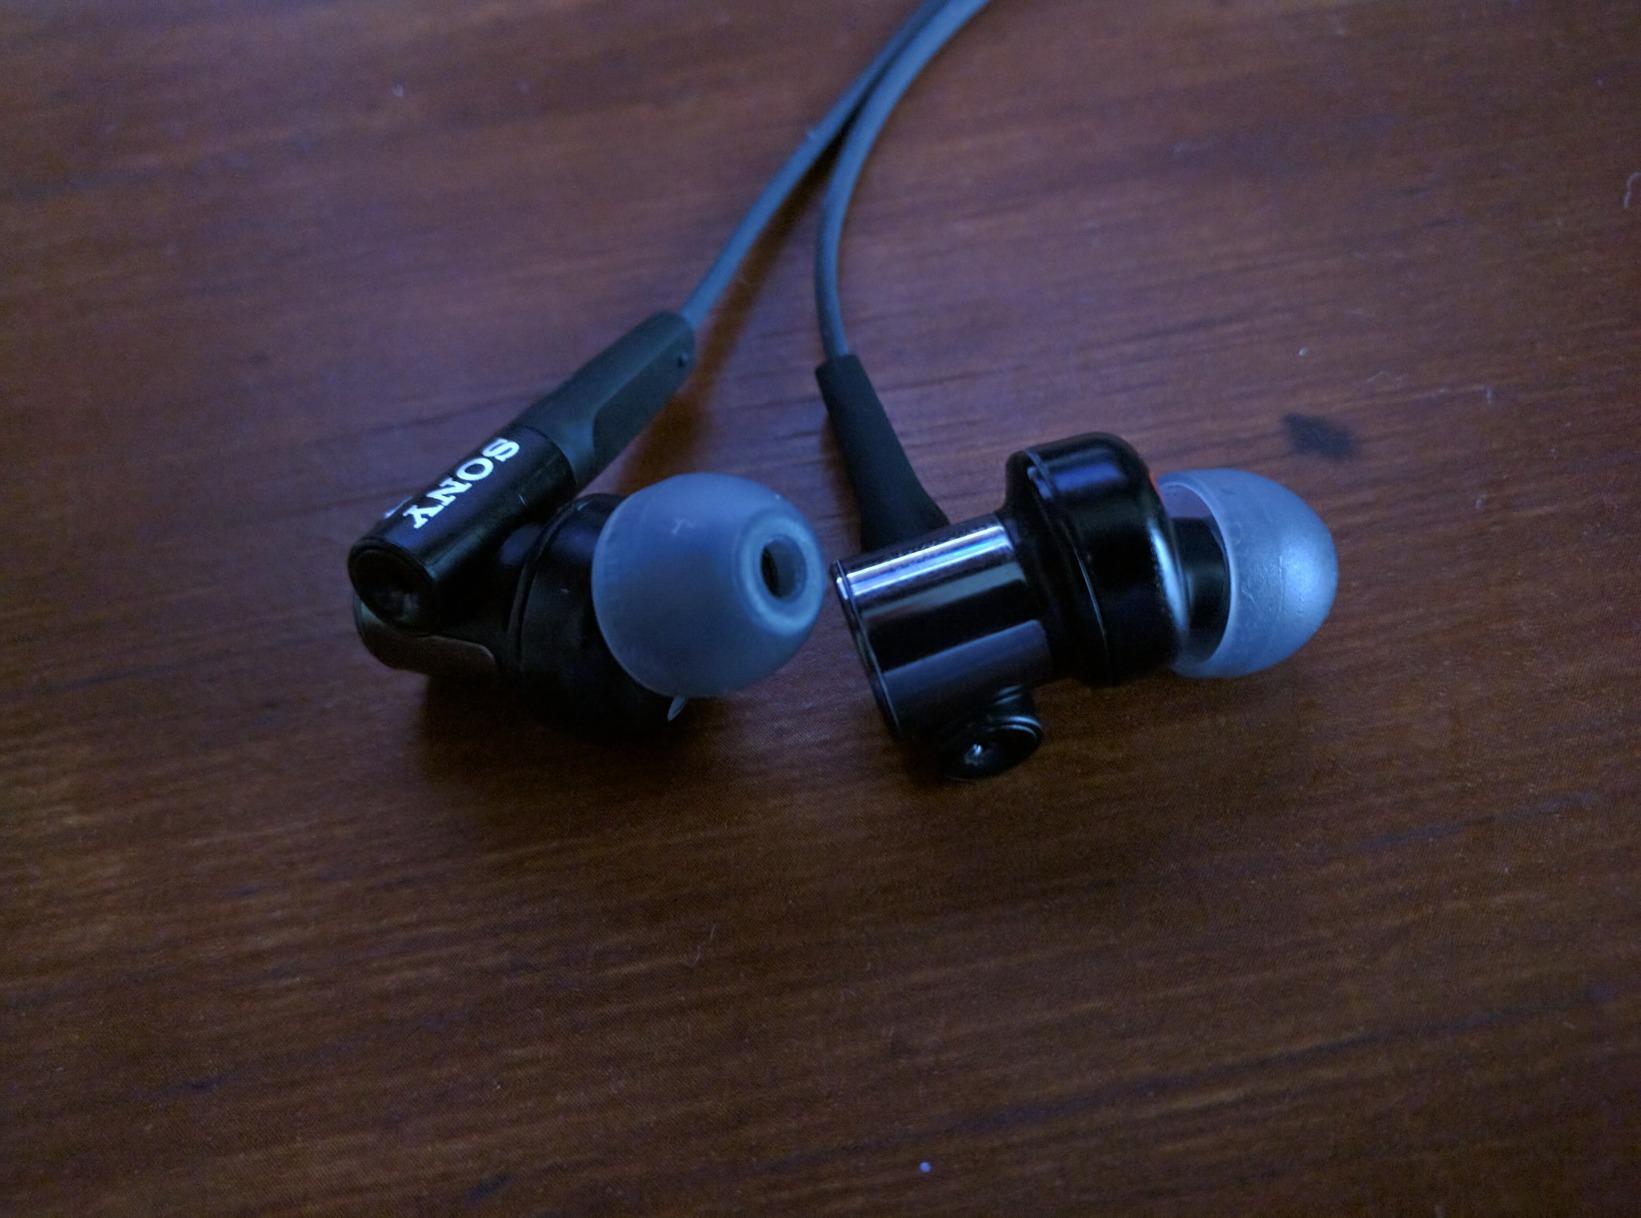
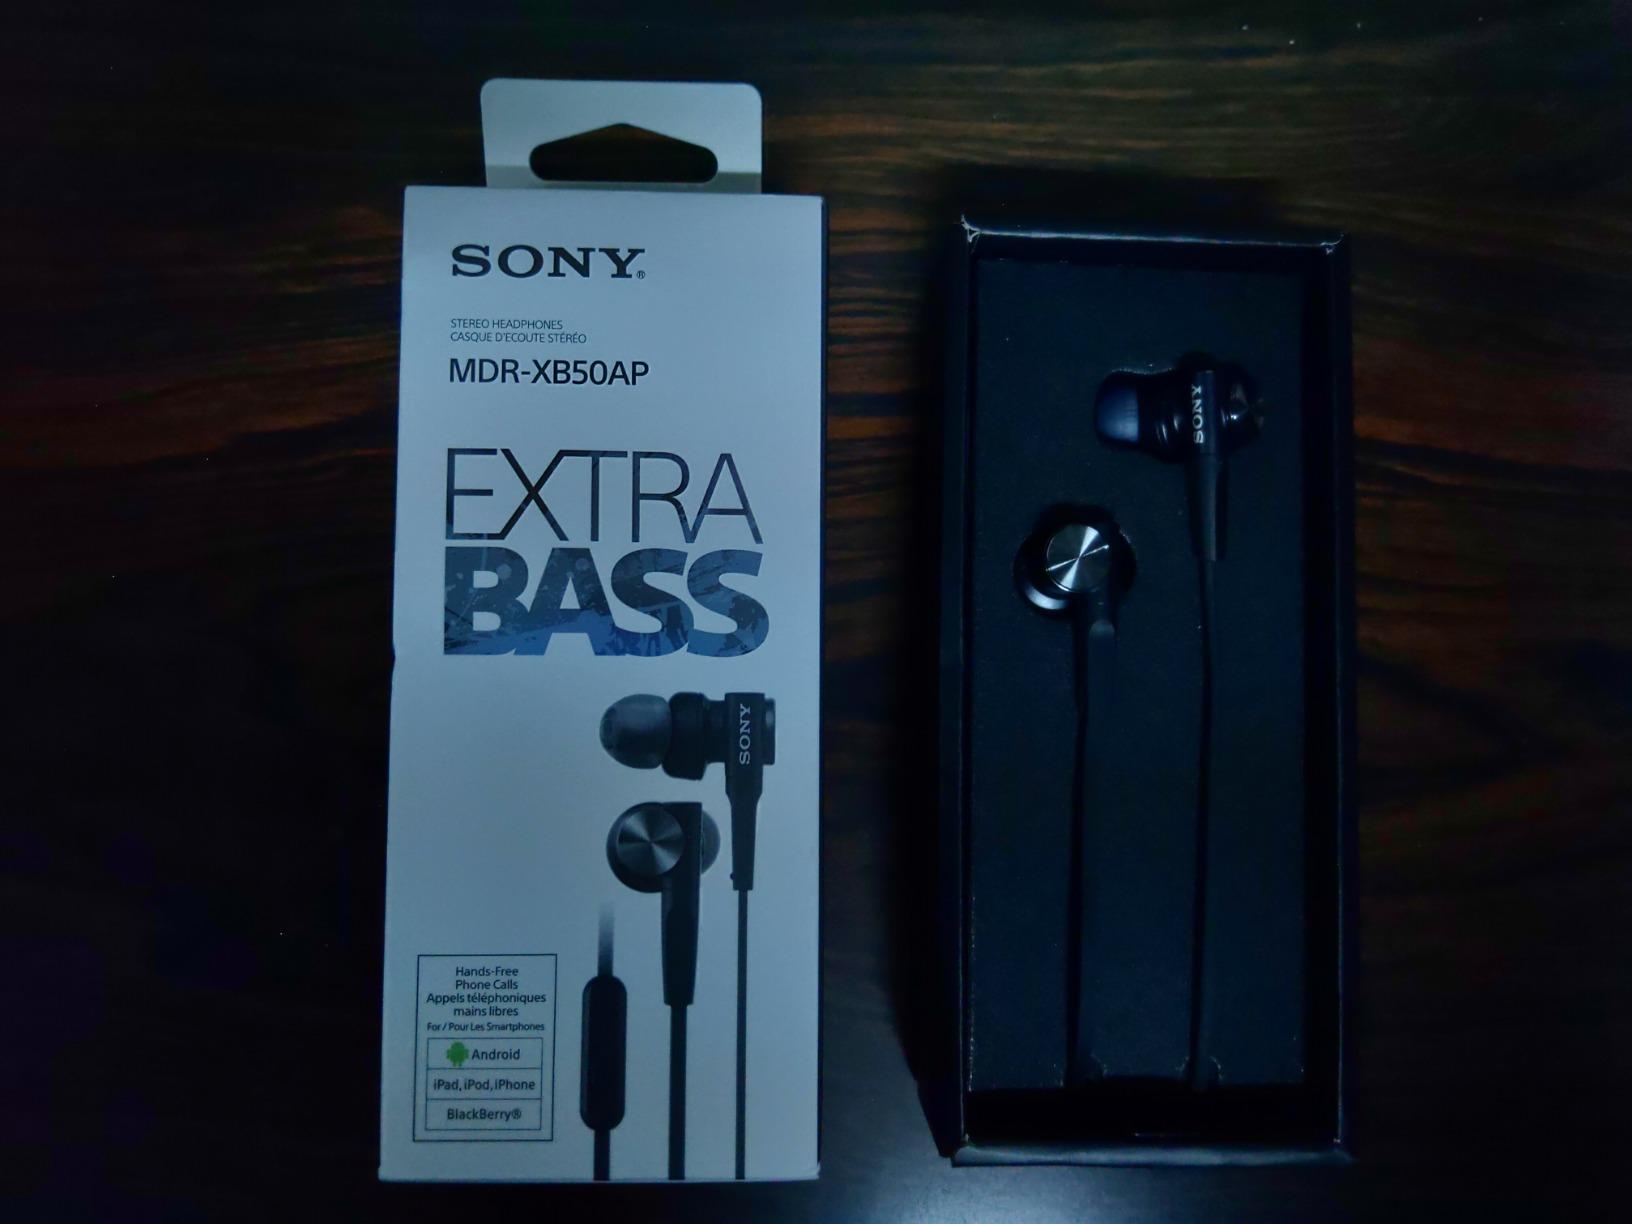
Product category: headphones
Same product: yes